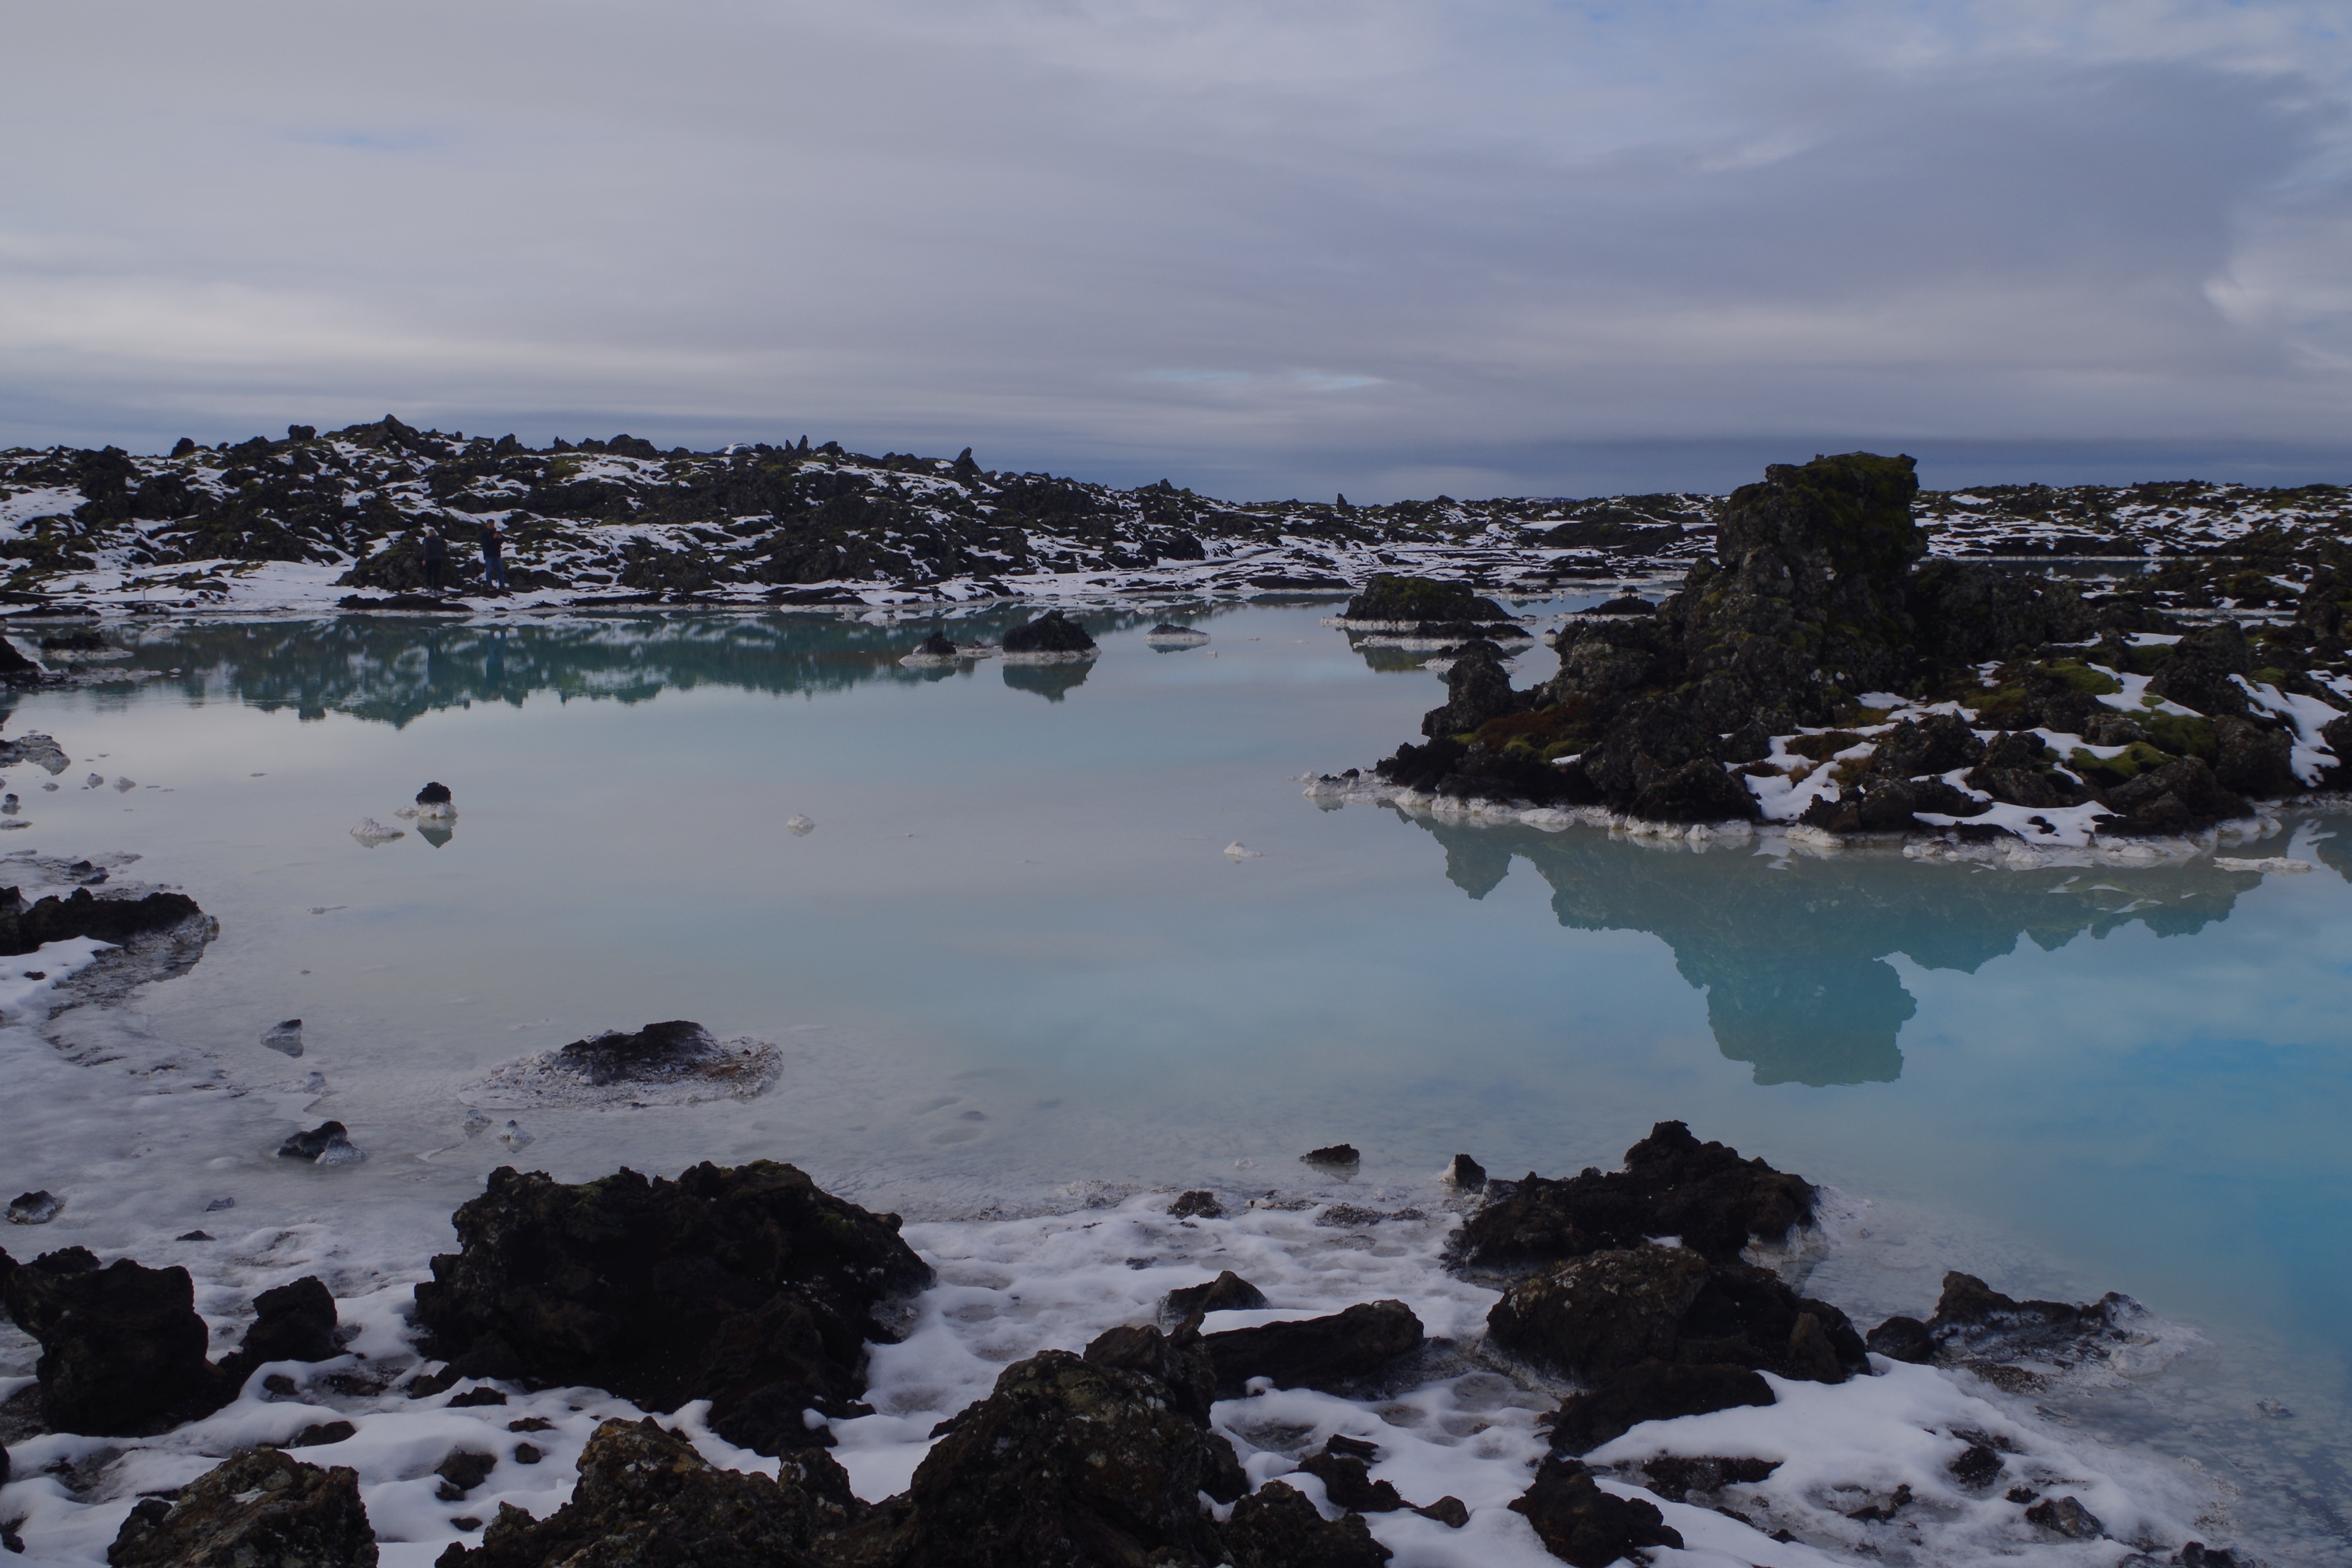
landscape, sea, coast, water, nature, rock, ocean, mountain, snow, winter, cloud, shore, wave, lake, ice, cove, reflection, weather, bay, iceland, terrain, blue lagoon, body of water, loch, outlying pools